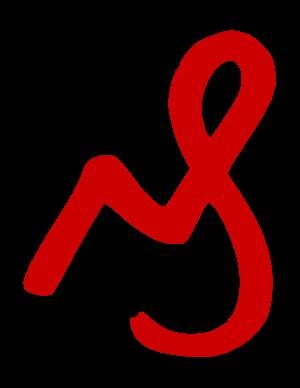
Le deleatur est un signe de correction typographique indiquant qu’un caractère doit être supprimé.